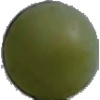
Label: Grape White 4